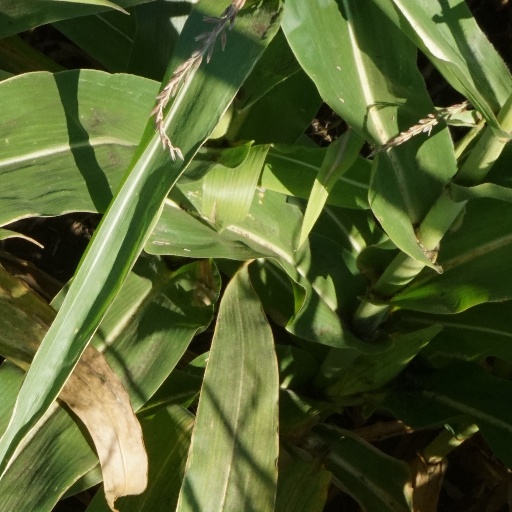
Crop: maize; corn